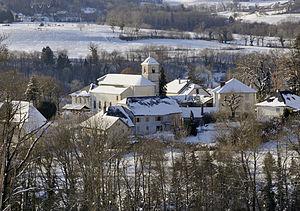
Vue d'ensemble de Chez Davy
Menthonnex-sous-Clermont est une commune française située dans le département de la Haute-Savoie, en région Auvergne-Rhône-Alpes.